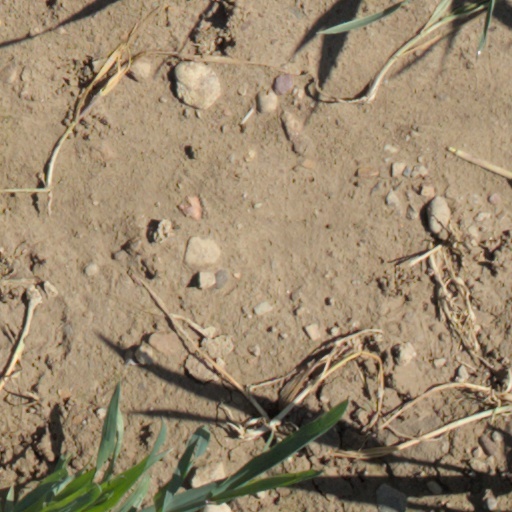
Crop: wheat